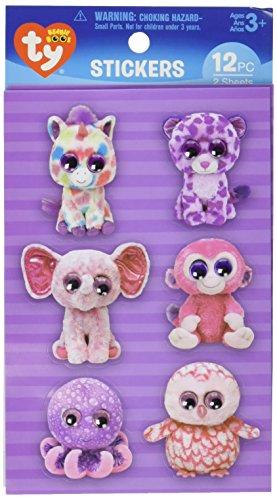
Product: Darice BB0049S, 12 Piece, Ty Beanie Boos Sticker Set, Girly Wiggle Eyes
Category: Toys & Games | Arts & Crafts | Stickers
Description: Ty beanie boos sticker set features all of your favorite, furry friends with sparkling googly-eyes.
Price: $5.48